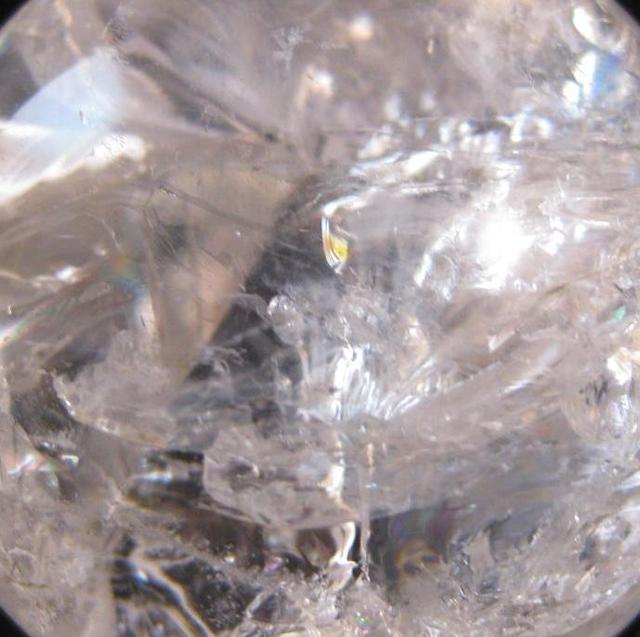
Texture: crystalline